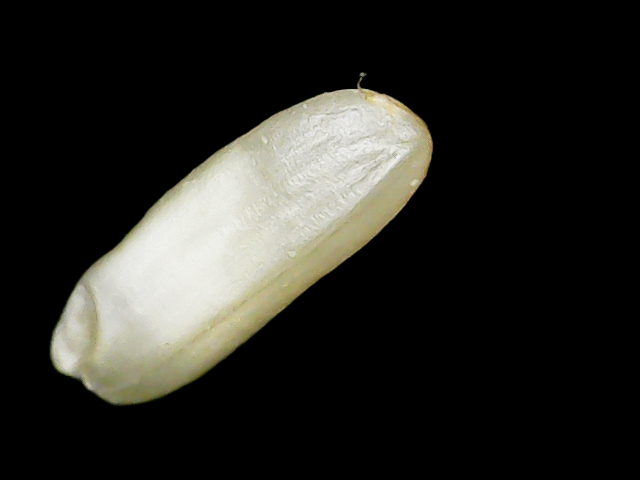
Rice variety: Binadhan24